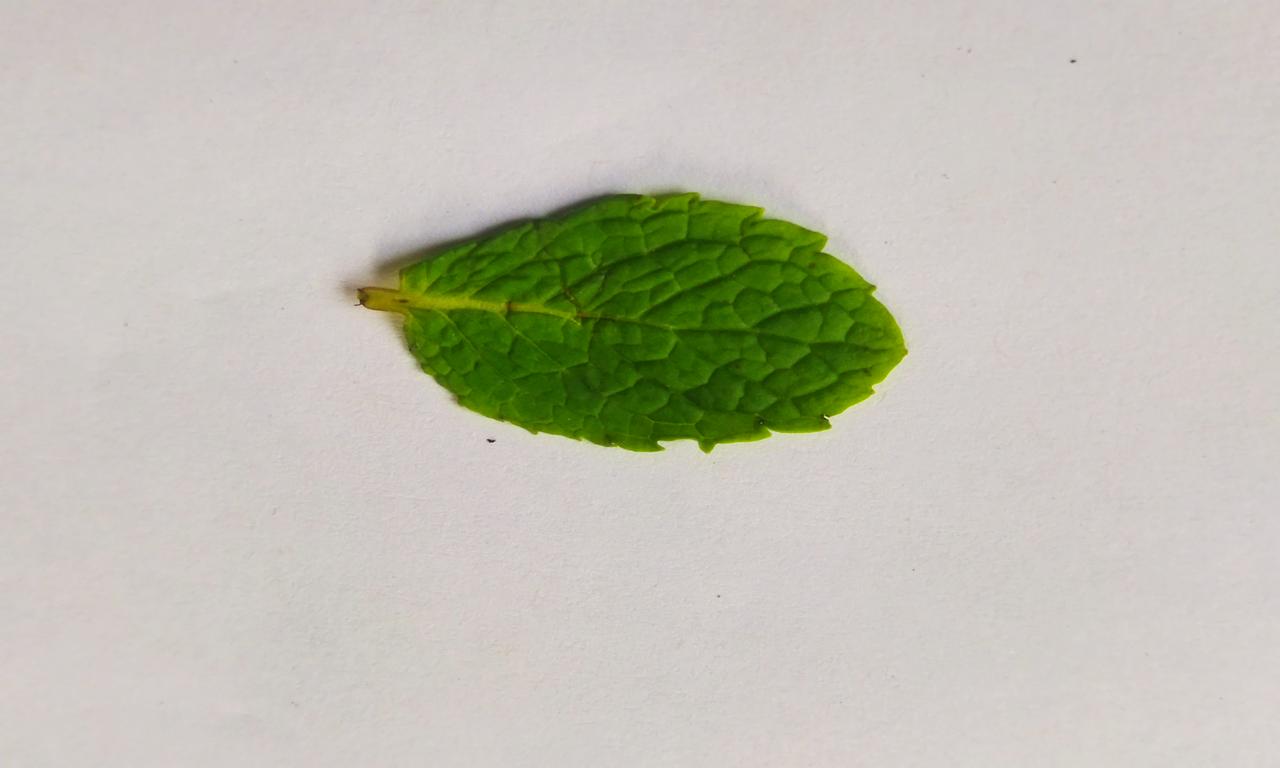
Label: Fresh